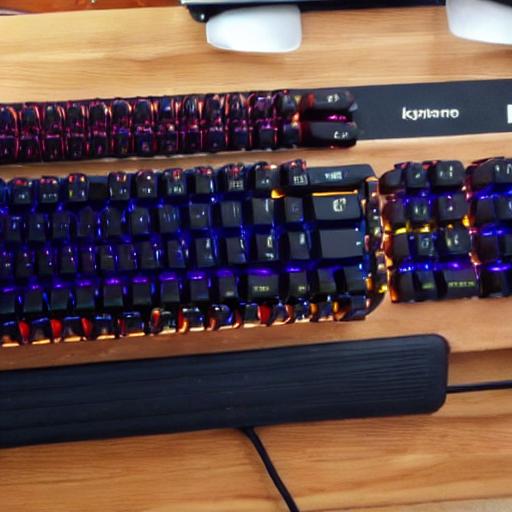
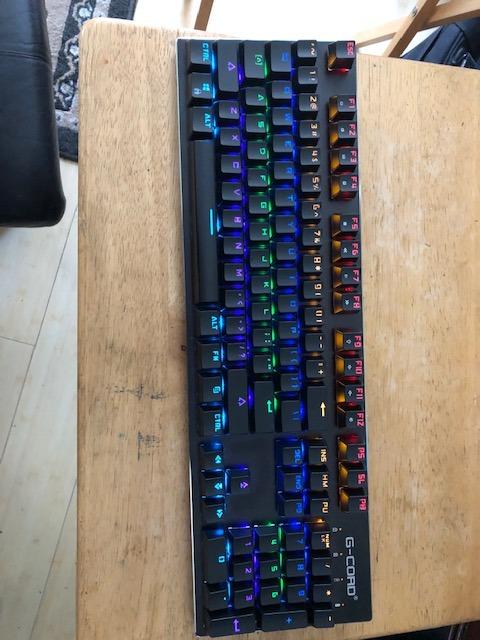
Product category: keyboard
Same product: no